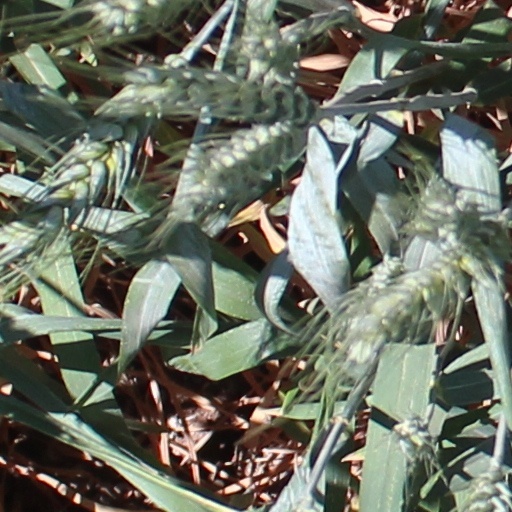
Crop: wheat